Tony Perkins (politician)

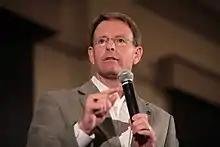
Perkins speaking at a Ted Cruz presidential campaign rally in 2016

In 2015, Perkins affirmed the debate over Obama's birth certificate as "legitimate", remarking that it "makes sense" to conclude that Obama was a Muslim. That year, a survey reported that "54 percent of GOP voters thought Obama was a Muslim".